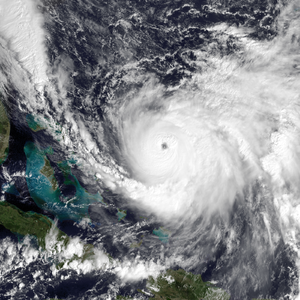
L’ouragan Joaquin est le onzième cyclone tropical de la saison cyclonique 2015 dans l'océan Atlantique nord, le dixième à être nommé, le troisième à atteindre le seuil d'ouragan et le second ouragan majeur. C'est la première fois que ce nom a été utilisé pour les ouragans dans l'Atlantique nord alors qu'il a remplacé Juan, retiré après l'ouragan Juan de 2003, et qu'en 2009 il n'y a pas eu assez de système pour se rendre à « J ».
La saison 2015 des ouragans débute le 1ᵉʳ juin 2015 et va jusqu'au 30 novembre 2015, selon la définition de l'Organisation météorologique mondiale. Le premier système, la tempête tropicale Ana, s'est produite tôt du 7 au 11 mai mais le suivant Bill n'est arrivé qu'à la mi-juin et Claudette en juillet.